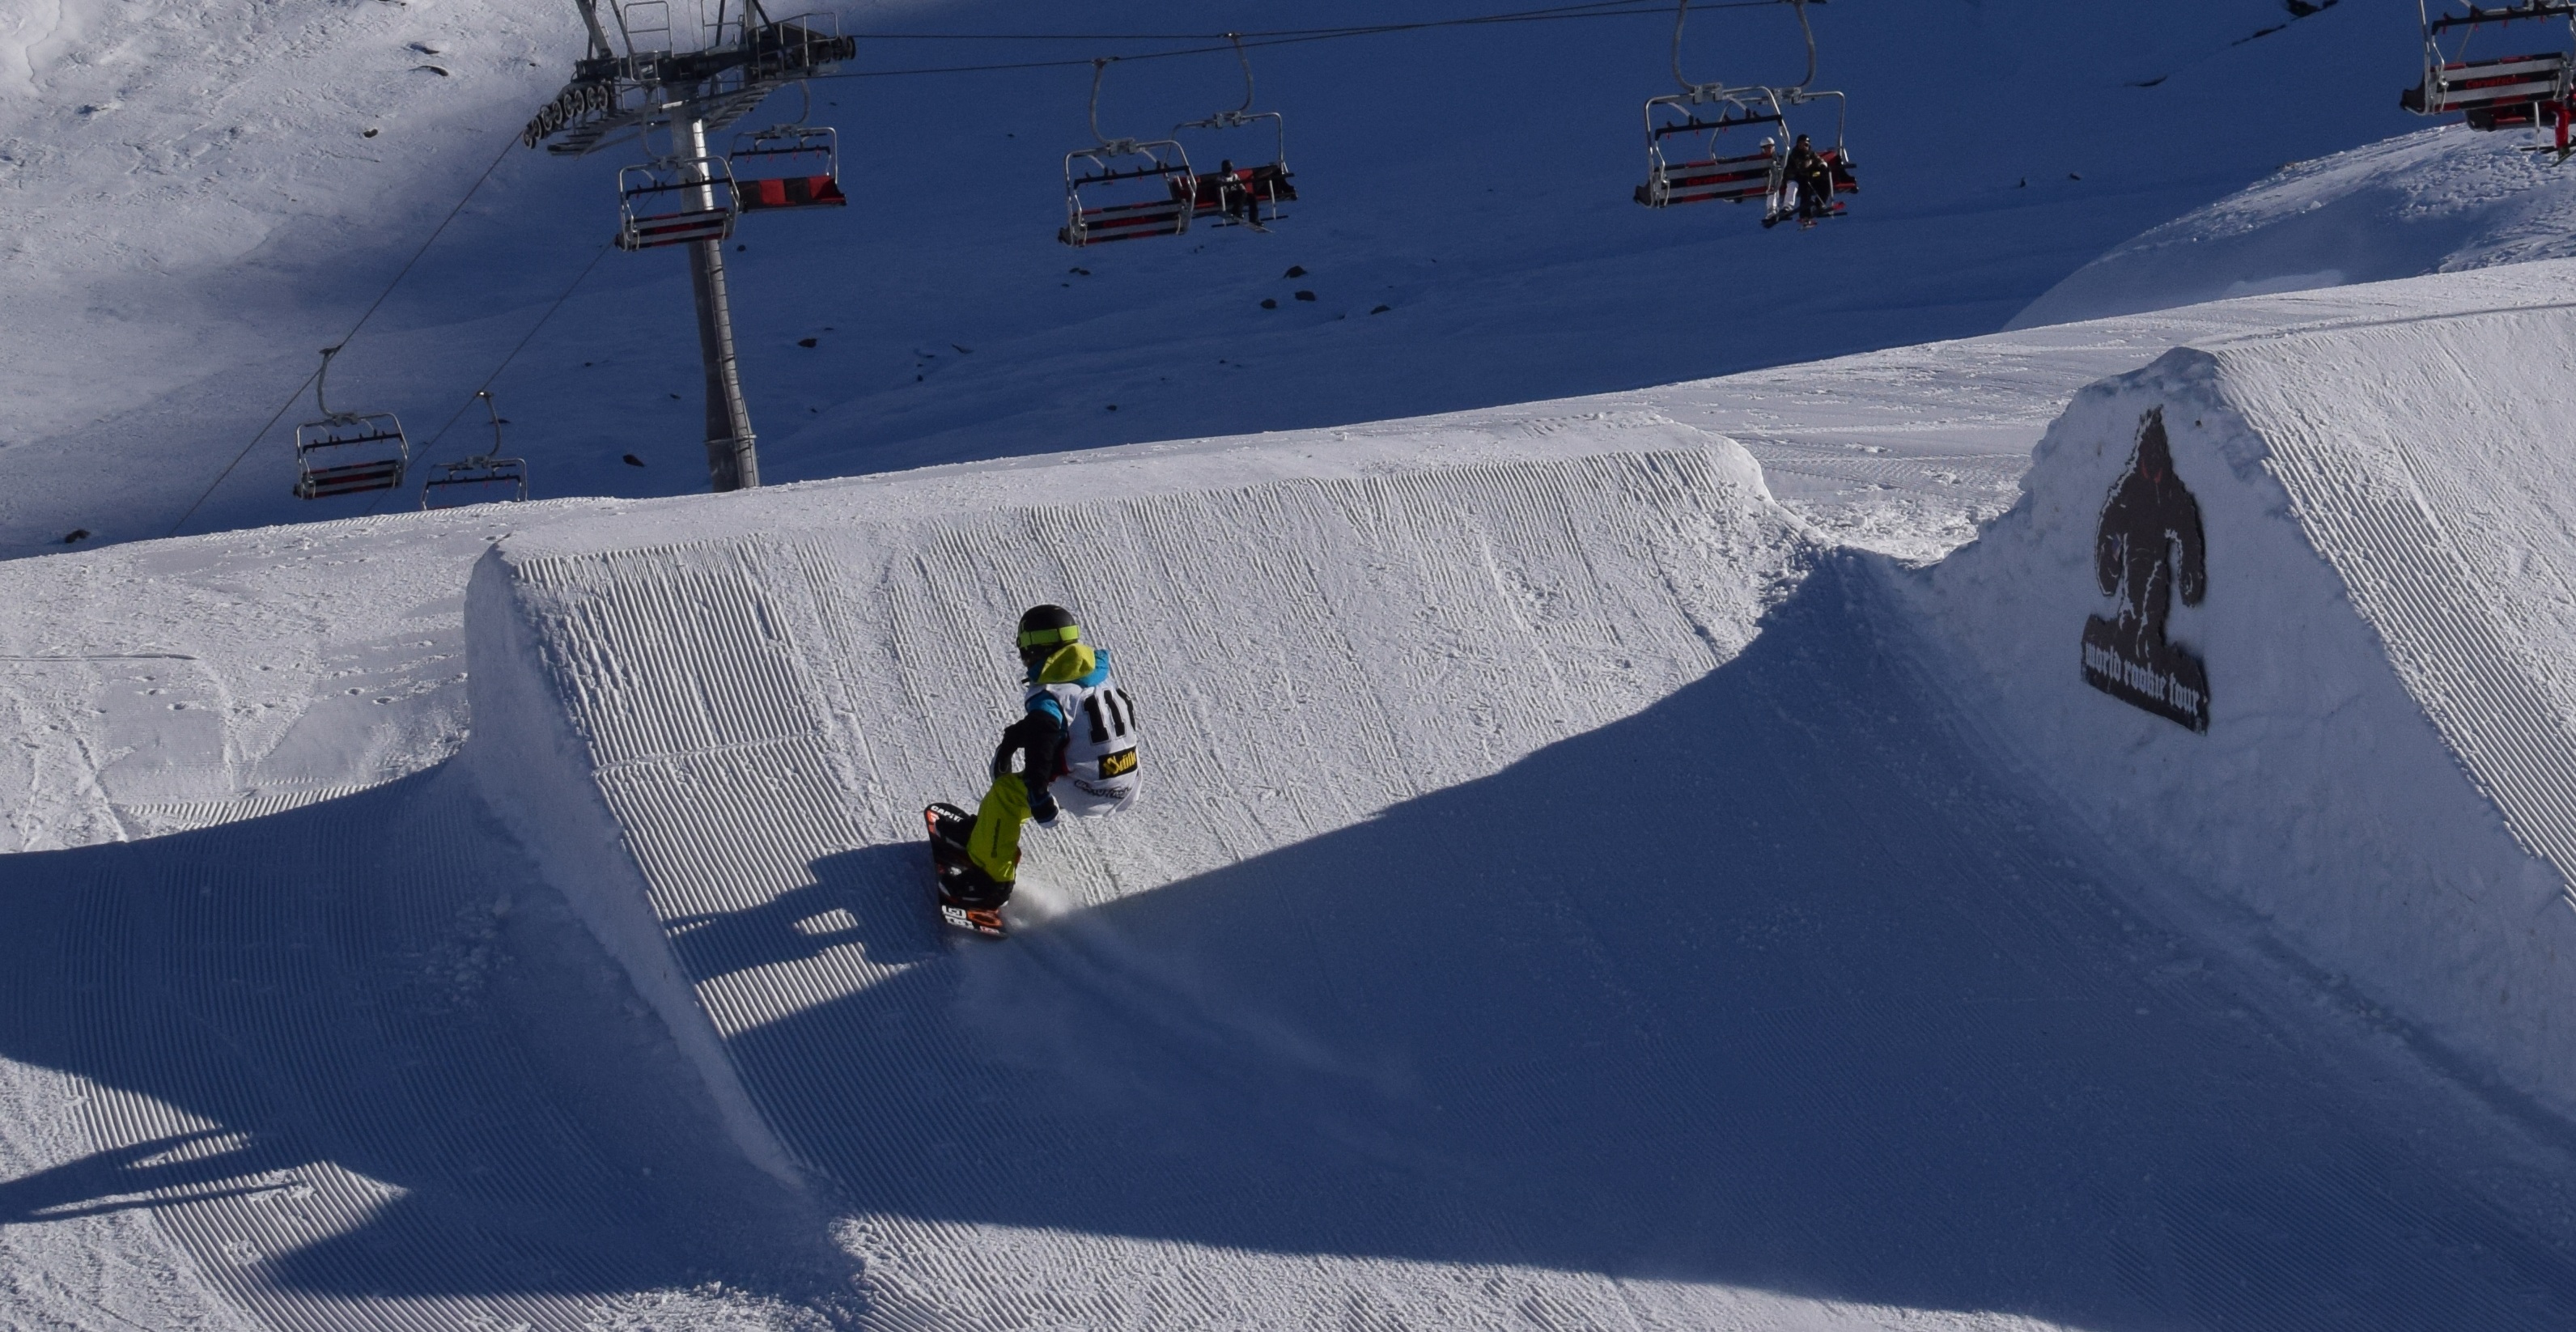
snow, winter, sport, rider, weather, snowboard, extreme sport, skiing, season, jumper, sports equipment, snowboarder, winter sport, sports, mountains, alps, downhill, ski, snowboarding, freestyle, ski resort, piste, corvatsch, ski touring, st moritz, nordic skiing, ski mountaineering, ski equipment, alpine skiing, geological phenomenon, telemark skiing, freestyle skiing, ski cross, snow park